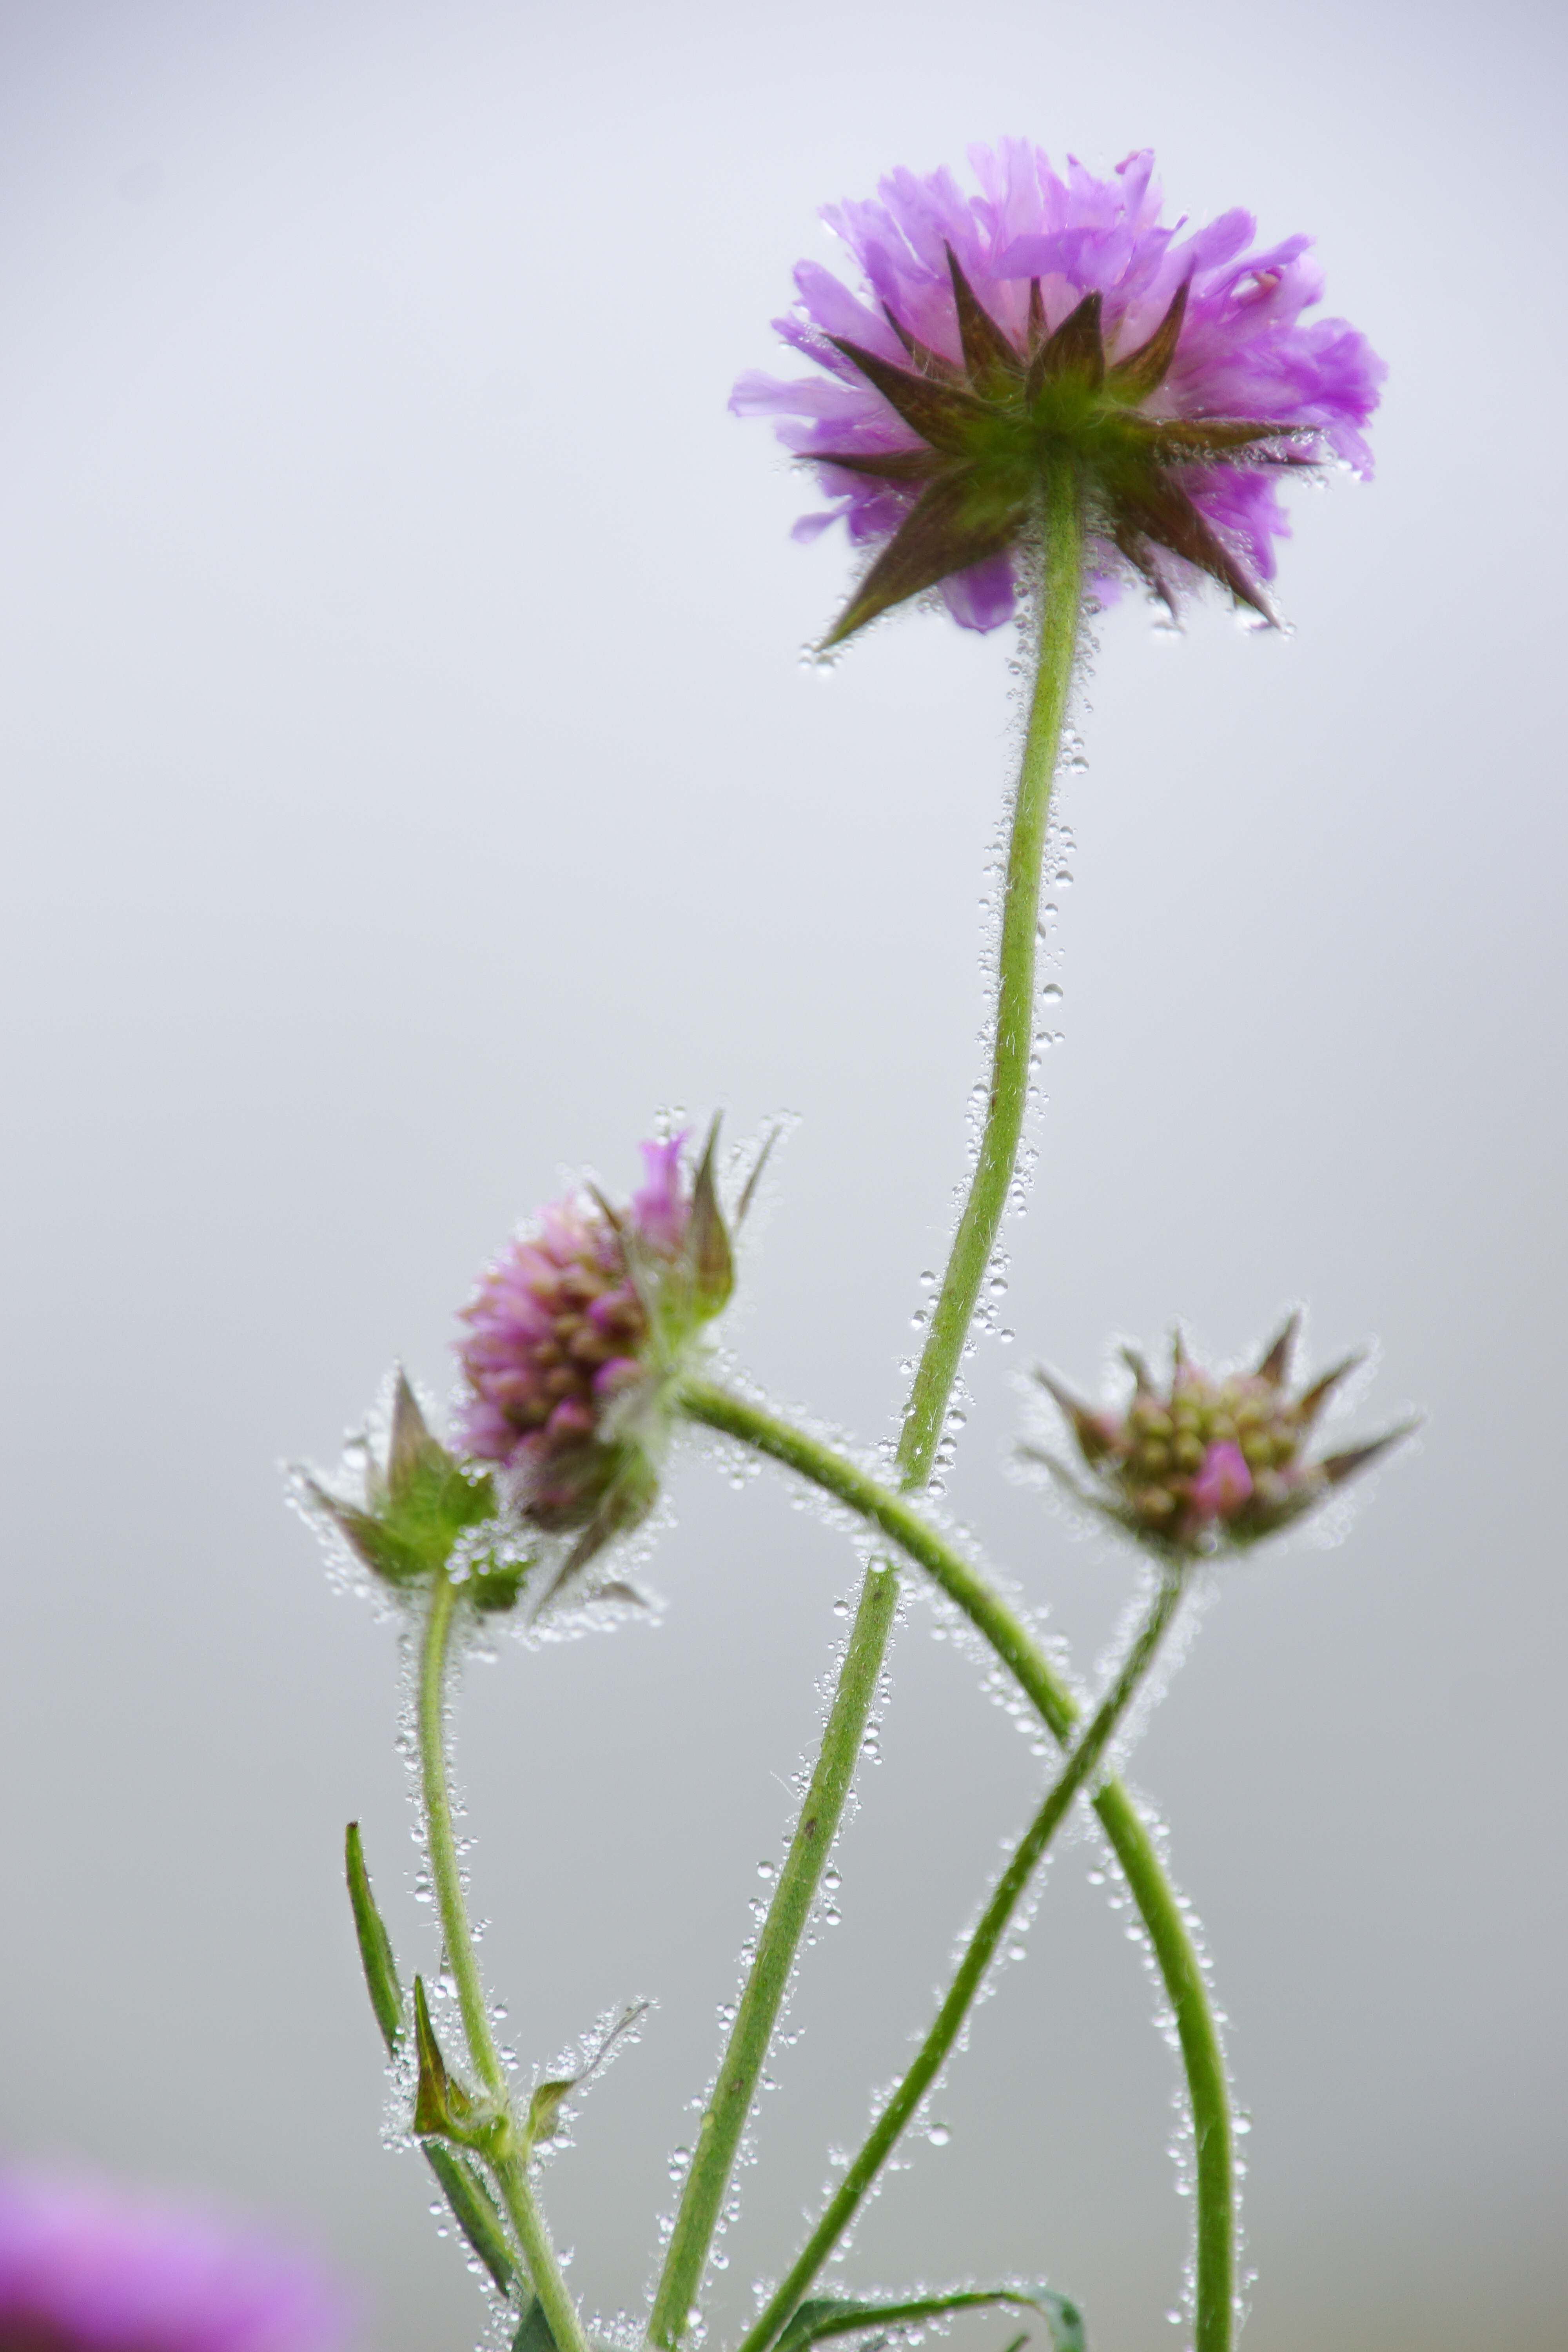
water, nature, grass, blossom, mountain, dew, plant, fog, white, flower, petal, wet, summer, green, botany, flora, wildflower, flowers, close up, prato, droplets, violet, thistle, drops, macro photography, flowering plant, daisy family, faye, annual plant, plant stem, land plant